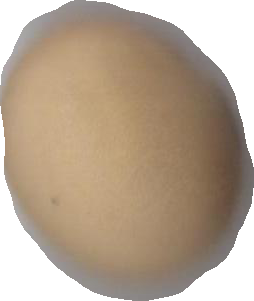
Variety: Dega